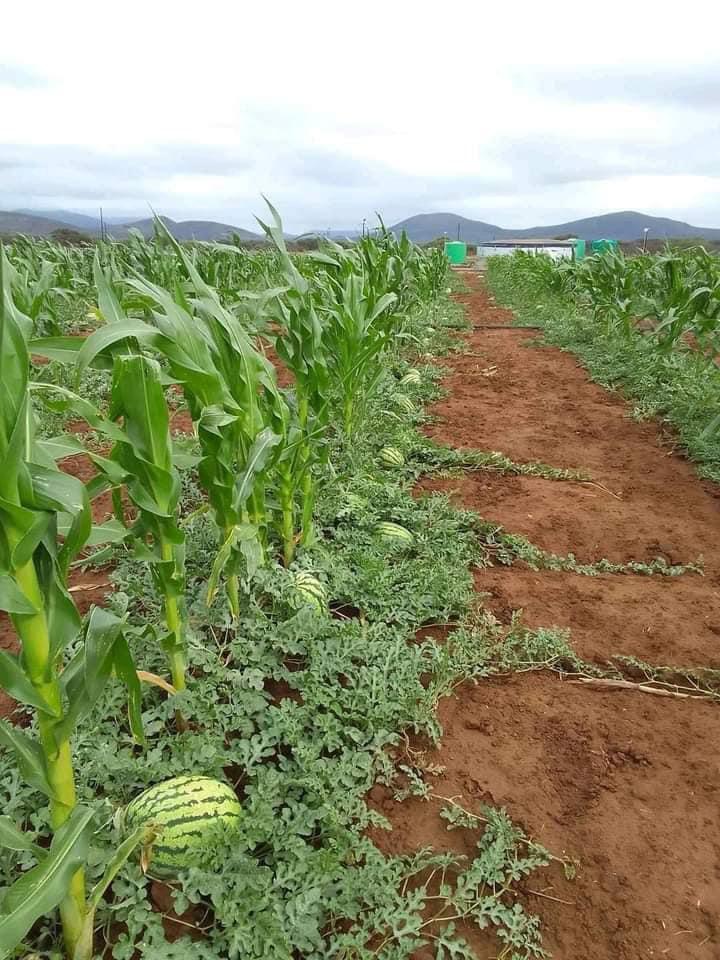
Mkulima amepanda mahindi shambani mwake, yamestawi vizuri yakiashiria kuwekwa mbolea ya kutosha na kumwagiliwa maji vizuri, huku matikiti maji yakiendelea kukua yametambaa vizuri yakielekea wakati wa kuvunwa na kupelekwa sokoni.